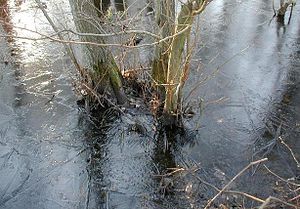
Biotop
Ellesump i april. Her er biotopen bl.a. bestemt af, at jorden er oversvømmet hvert forår. Senere vil Gul Iris (Iris pseudacorus) og Kæmpe-Star (Carex pendula) vokse frem og dække bunden mellem Ellene.
Rød-El (Alnus glutinosa) oversvømmet og islagt
En biotop er en rumligt afgrænset, mindre enhed af et økosystem, hvor de ydre vilkår sætter grænserne. Betegnelsen økotop anvendes i en vis udstrækning som synonym for biotop. På et sådant sted findes et livsfællesskab mellem bestemte plante-, svampe-, bakterie- og dyrearter, og det er afgørende for, at man kan skelne mellem forskellige biotoper. Efterhånden er vegetationen blevet det vigtigste kendemærke for de forskellige landbiotoper, fordi den er så let at beskrive præcist. Ordet bruges ofte ensbetydende med habitat, dog sådan at angelsaksiske forfattere foretrækker habitat, mens skandinaviske og tyske foretrækker biotop. Begreberne kan med fordel underordnes hinanden, sådan at "biotop" bruges om et områdes miljøvilkår, mens "habitat" betegner en enkelt dyre- eller plantearts præcise levested indenfor biotopen.